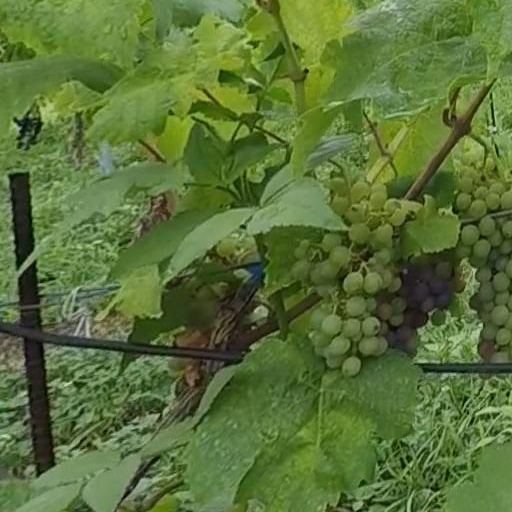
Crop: grape